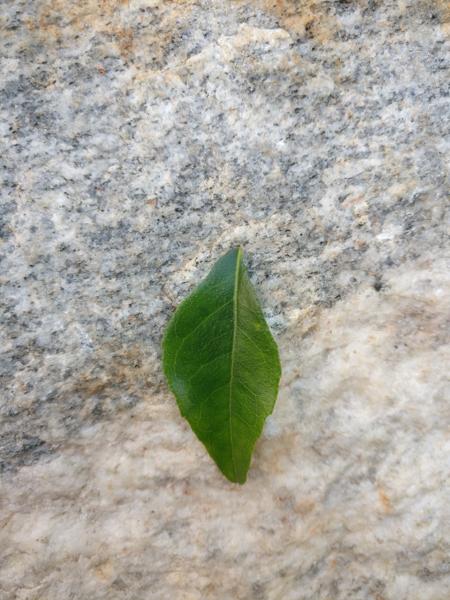
Plant: Curry